Mollo culture

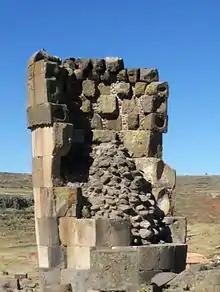
A "chullpa" near Lake Titicaca, Peru.

One of the best representations of the Mollo are the ruins northeast of Lake Titicaca at Iskanwaya, on the Cordillera Real, above the Rio Llica. Iskanwaya, in Muñecas Province, is from La Paz, Bolivia. Dated from 1145 to 1425, the city was built on platforms and was notable for its running water. More than one hundred buildings, streets and plazas still survive. Mollo streets ran in east-west direction. Their houses were rectangular and grouped around patios. Agriculture patterns included terracing and irrigation.